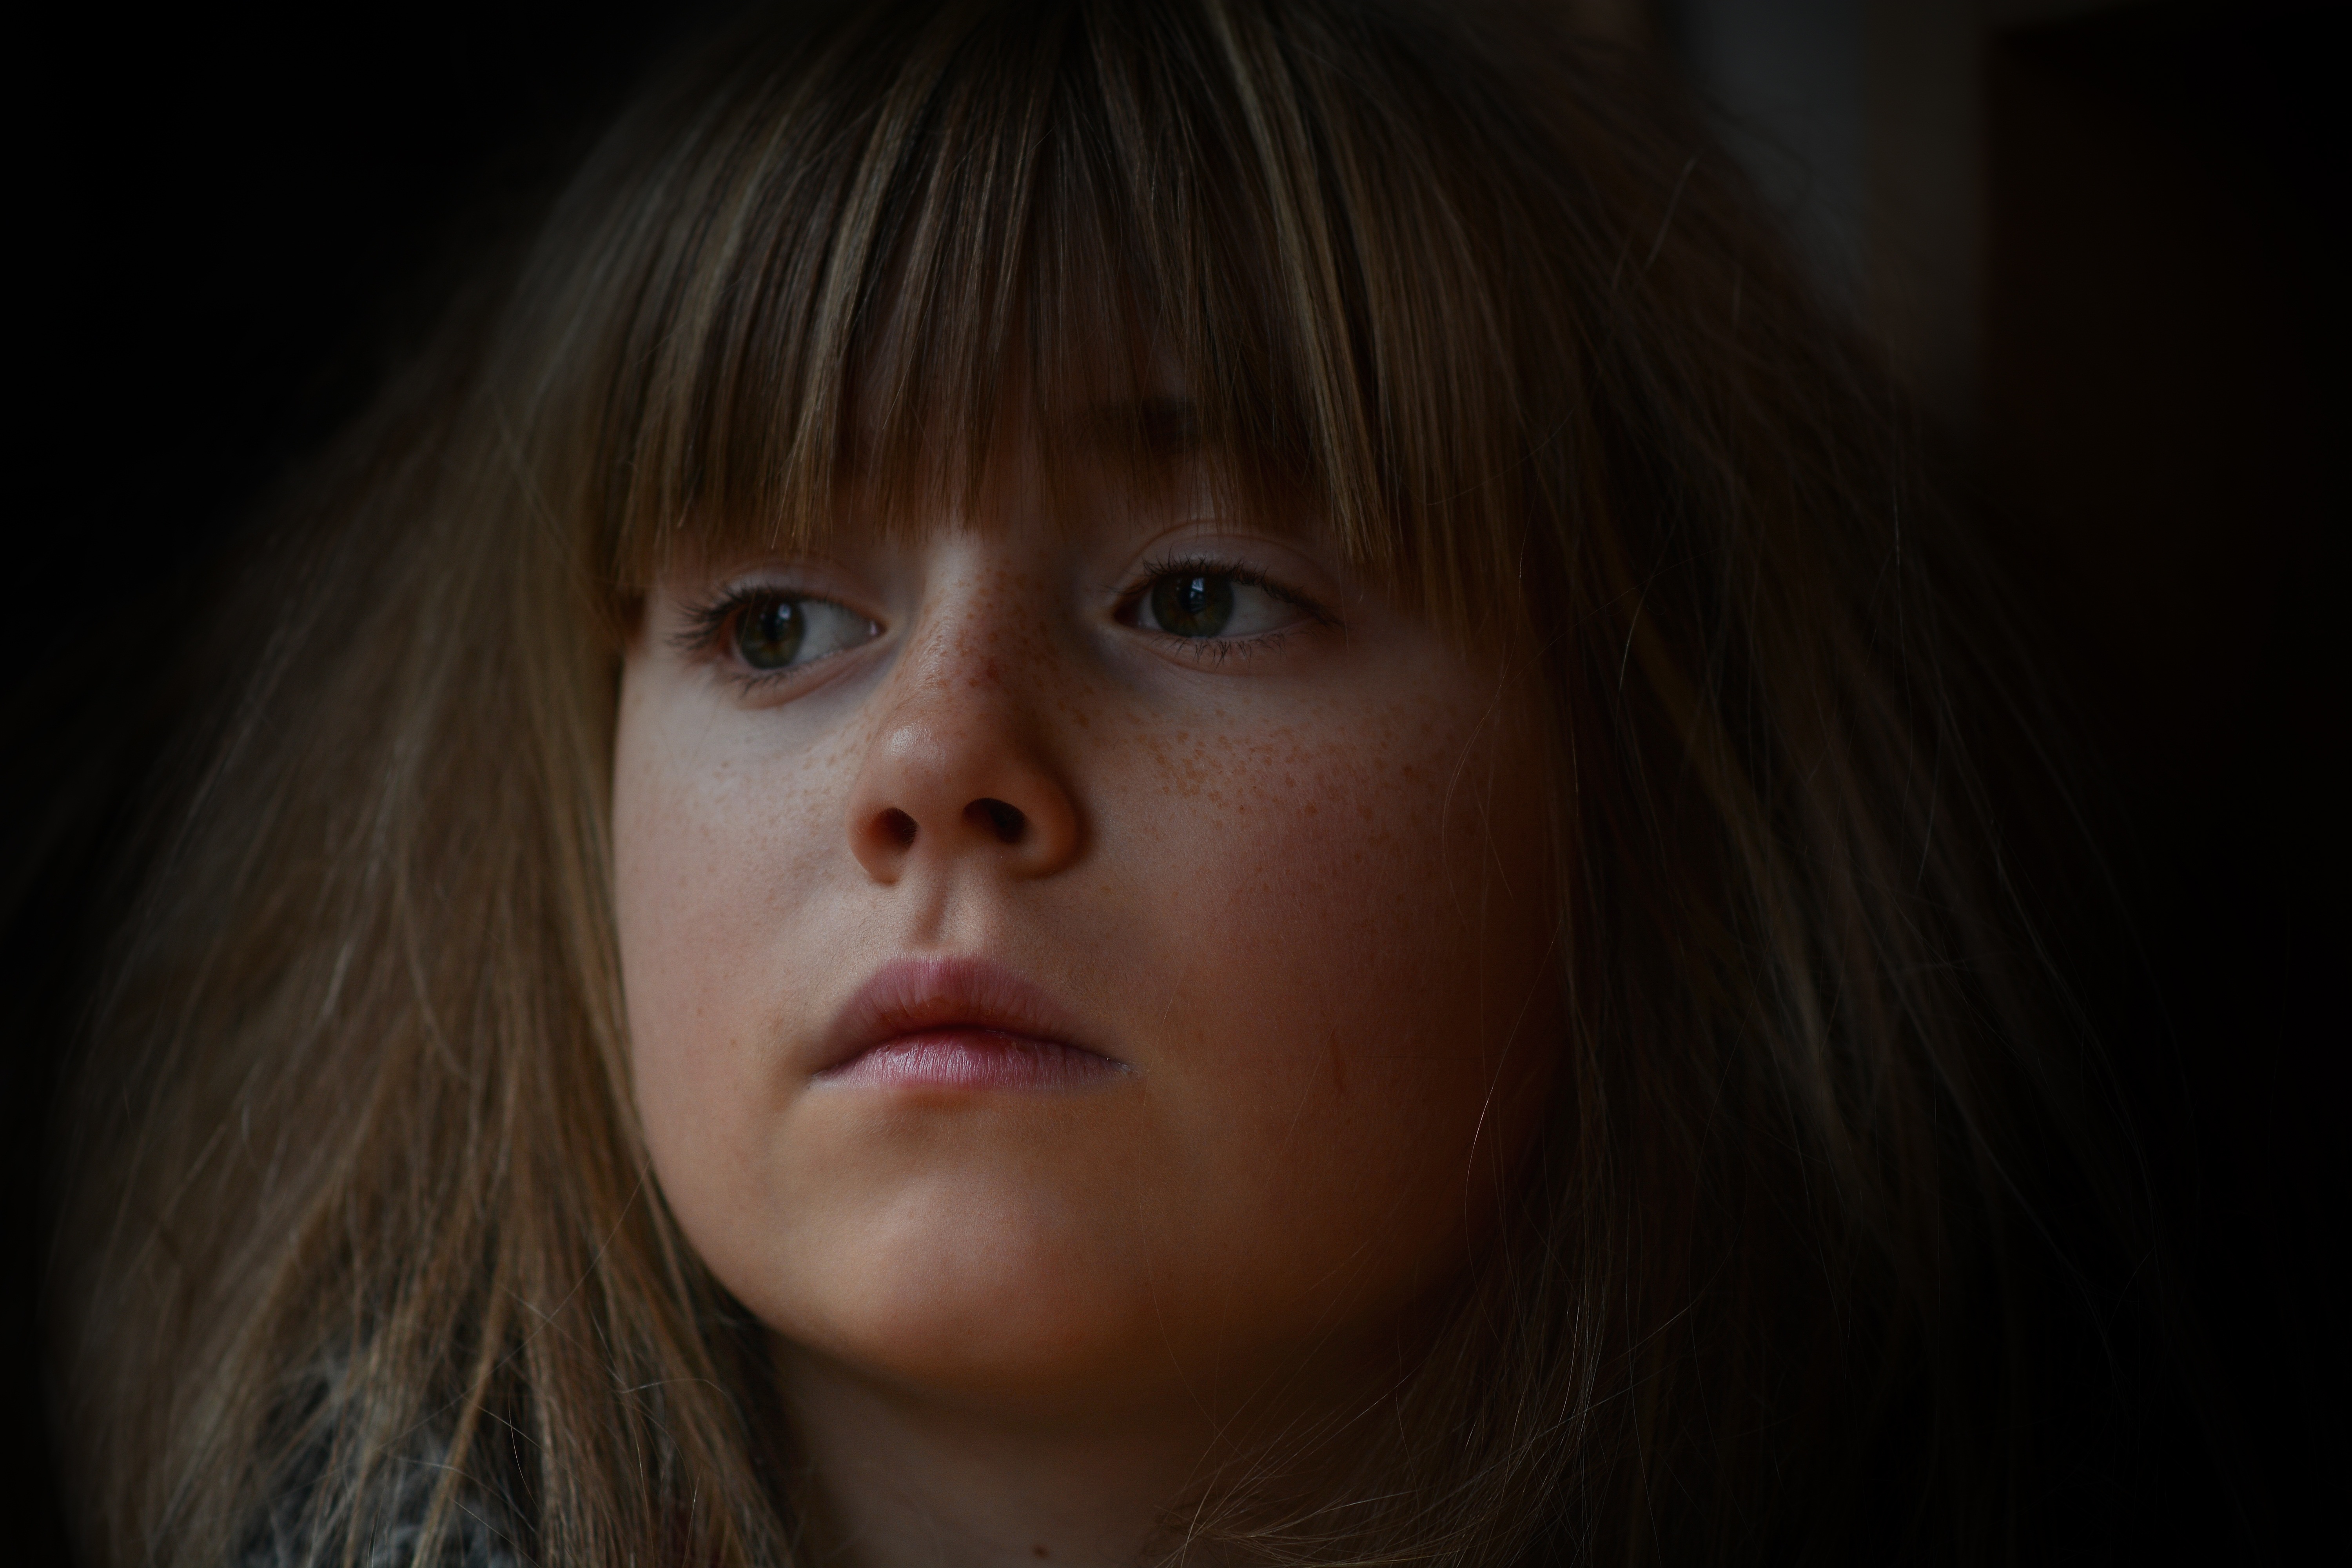
person, girl, hair, photography, dark, portrait, model, child, darkness, facial expression, smile, mouth, long hair, close up, human body, face, nose, eye, head, skin, beauty, organ, emotion, brown hair, portrait photography